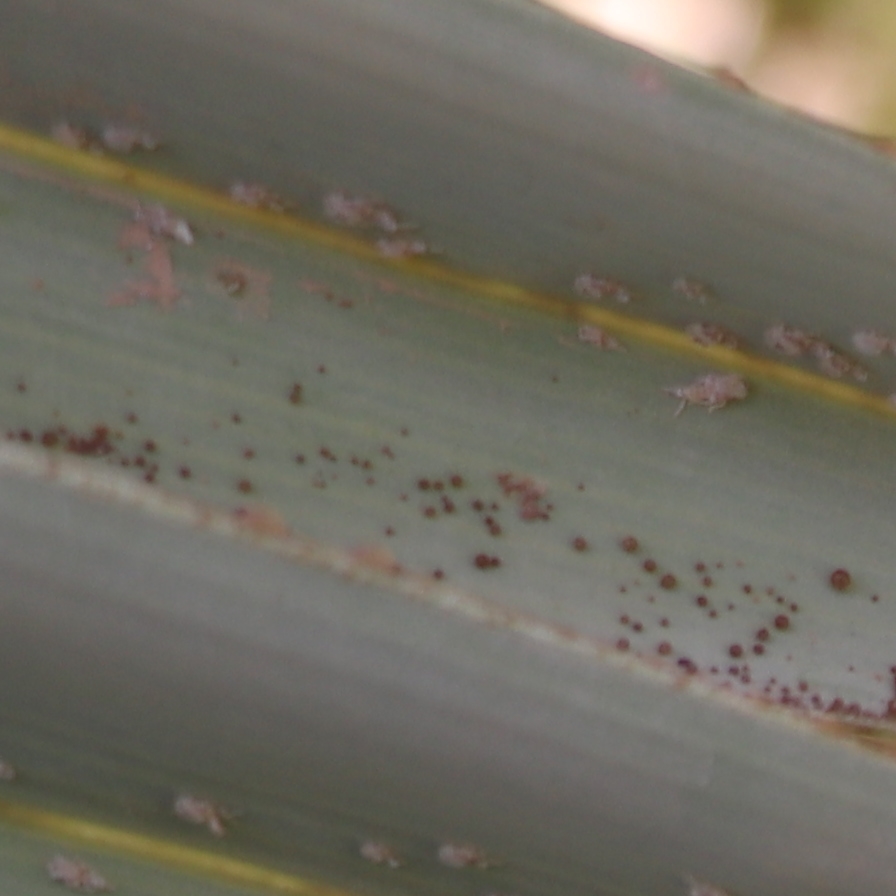
Label: Dubas